Opuntia caracassana

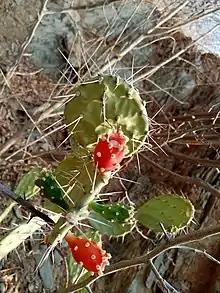

The distribution of the "O. caracannana" ranges from the neotropical regions between the north of South America and the Caribbean and specimens have notably been observed in Aruba, Colombia, Curaçao and Dutch Caribbean. Citizen science projects also mentions specimens being found in Costa Rica and Venezuela.